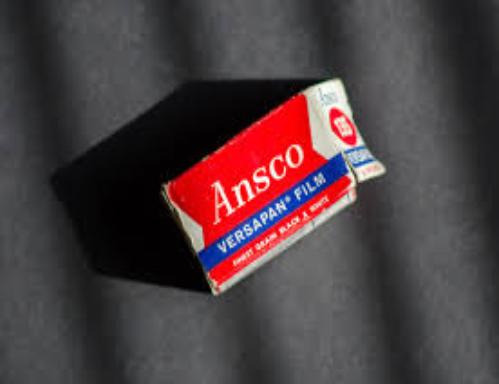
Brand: Ansco
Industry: Electronic